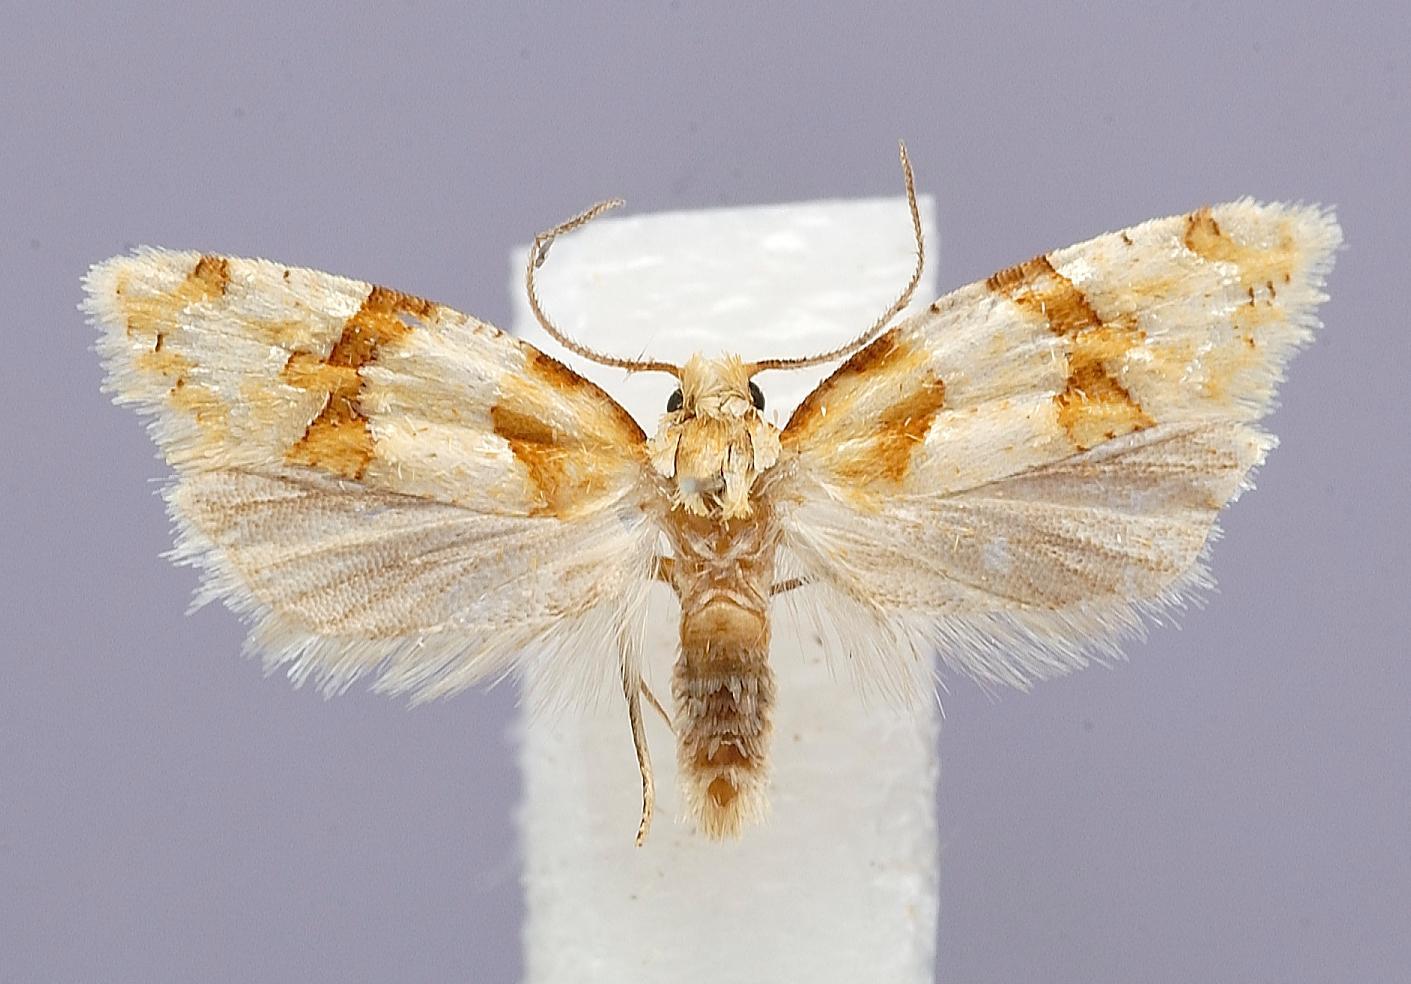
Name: Cochylis ringsi
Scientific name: Cochylis ringsi Metzler, 2000
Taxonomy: Animalia, Arthropoda, Insecta, Lepidoptera, Tortricidae
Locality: Conrad Savanna, Newton, Indiana, United States
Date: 8 Jul 1998